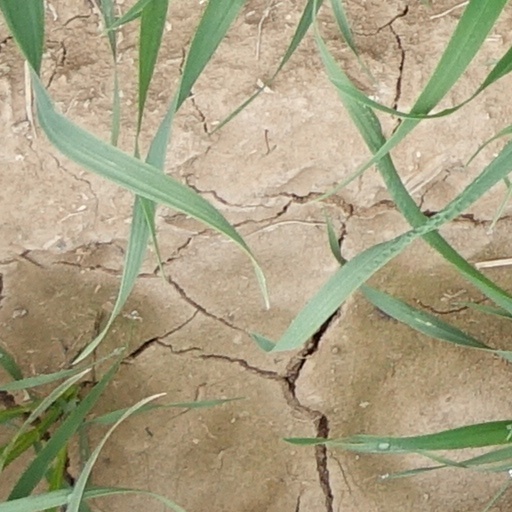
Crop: wheat